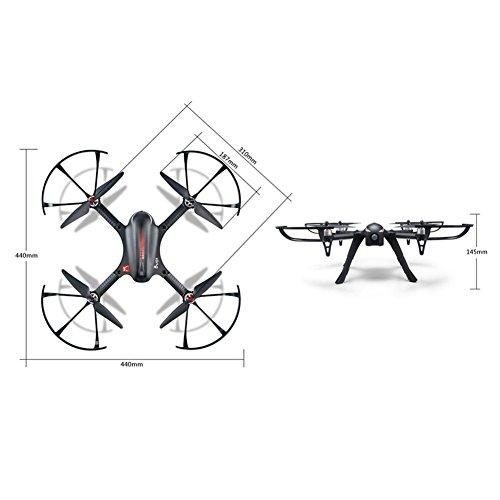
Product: Leoie None Quadcopter, Black
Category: Toys & Games | Hobbies | Remote & App Controlled Vehicles & Parts | Remote & App Controlled Vehicles | Quadcopters & Multirotors
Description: WORRY-FREE FLIGHT EXPERIENCE --- The Bug3 drone is built-in with Independent ESC and with smart transmitter.
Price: $139.99
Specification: PackageDimensions:15.7x14.4x6.4inches|ItemWeight:3.13pounds|ShippingWeight:3.13pounds(Viewshippingratesandpolicies)|Manufacturer:DayanCube|ASIN:B06XVQMFKF|Itemmodelnumber:None|Batteries:1LithiumPolymerbatteriesrequired.(included)